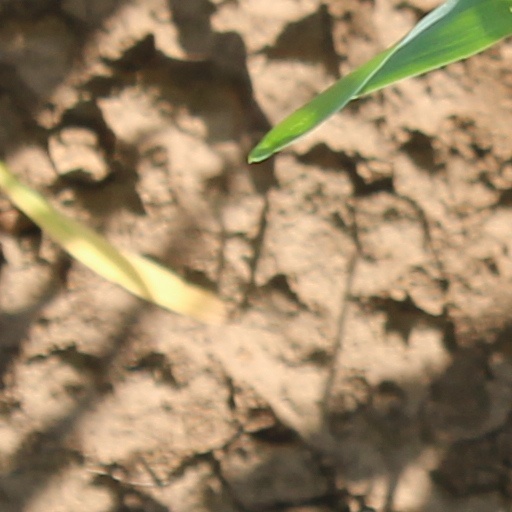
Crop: wheat